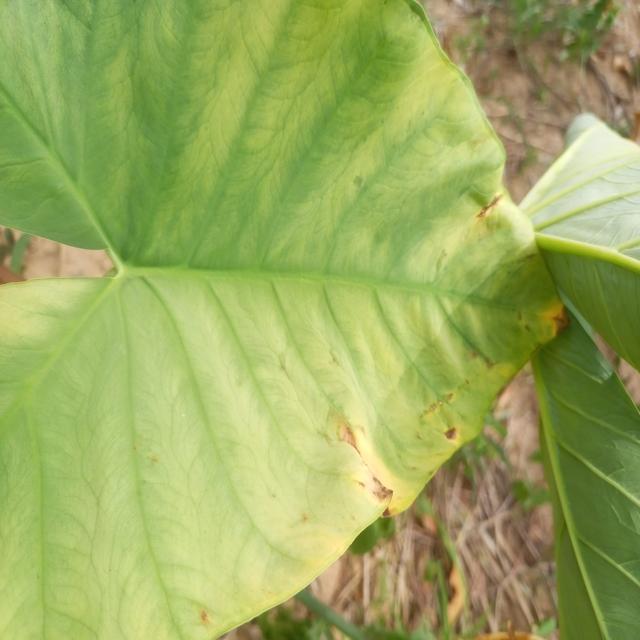
Label: Early_Blight